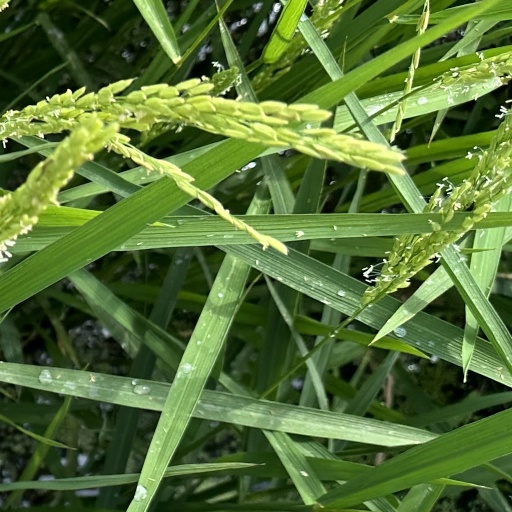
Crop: rice